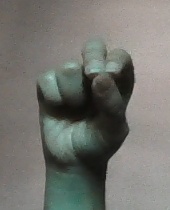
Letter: gaaf